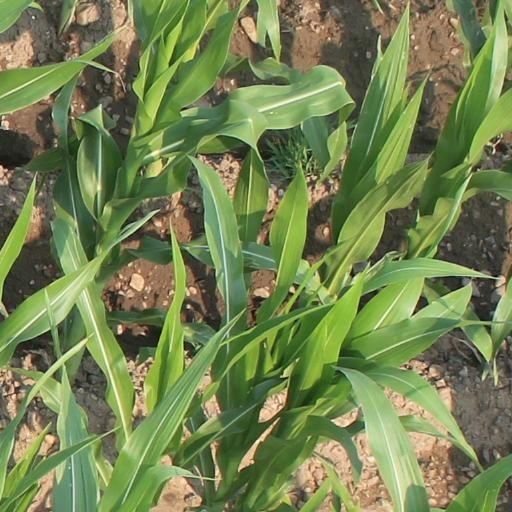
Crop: maize; corn